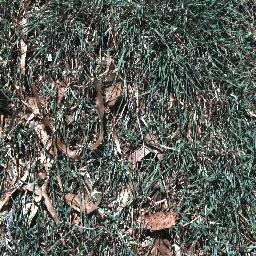
Label: negative